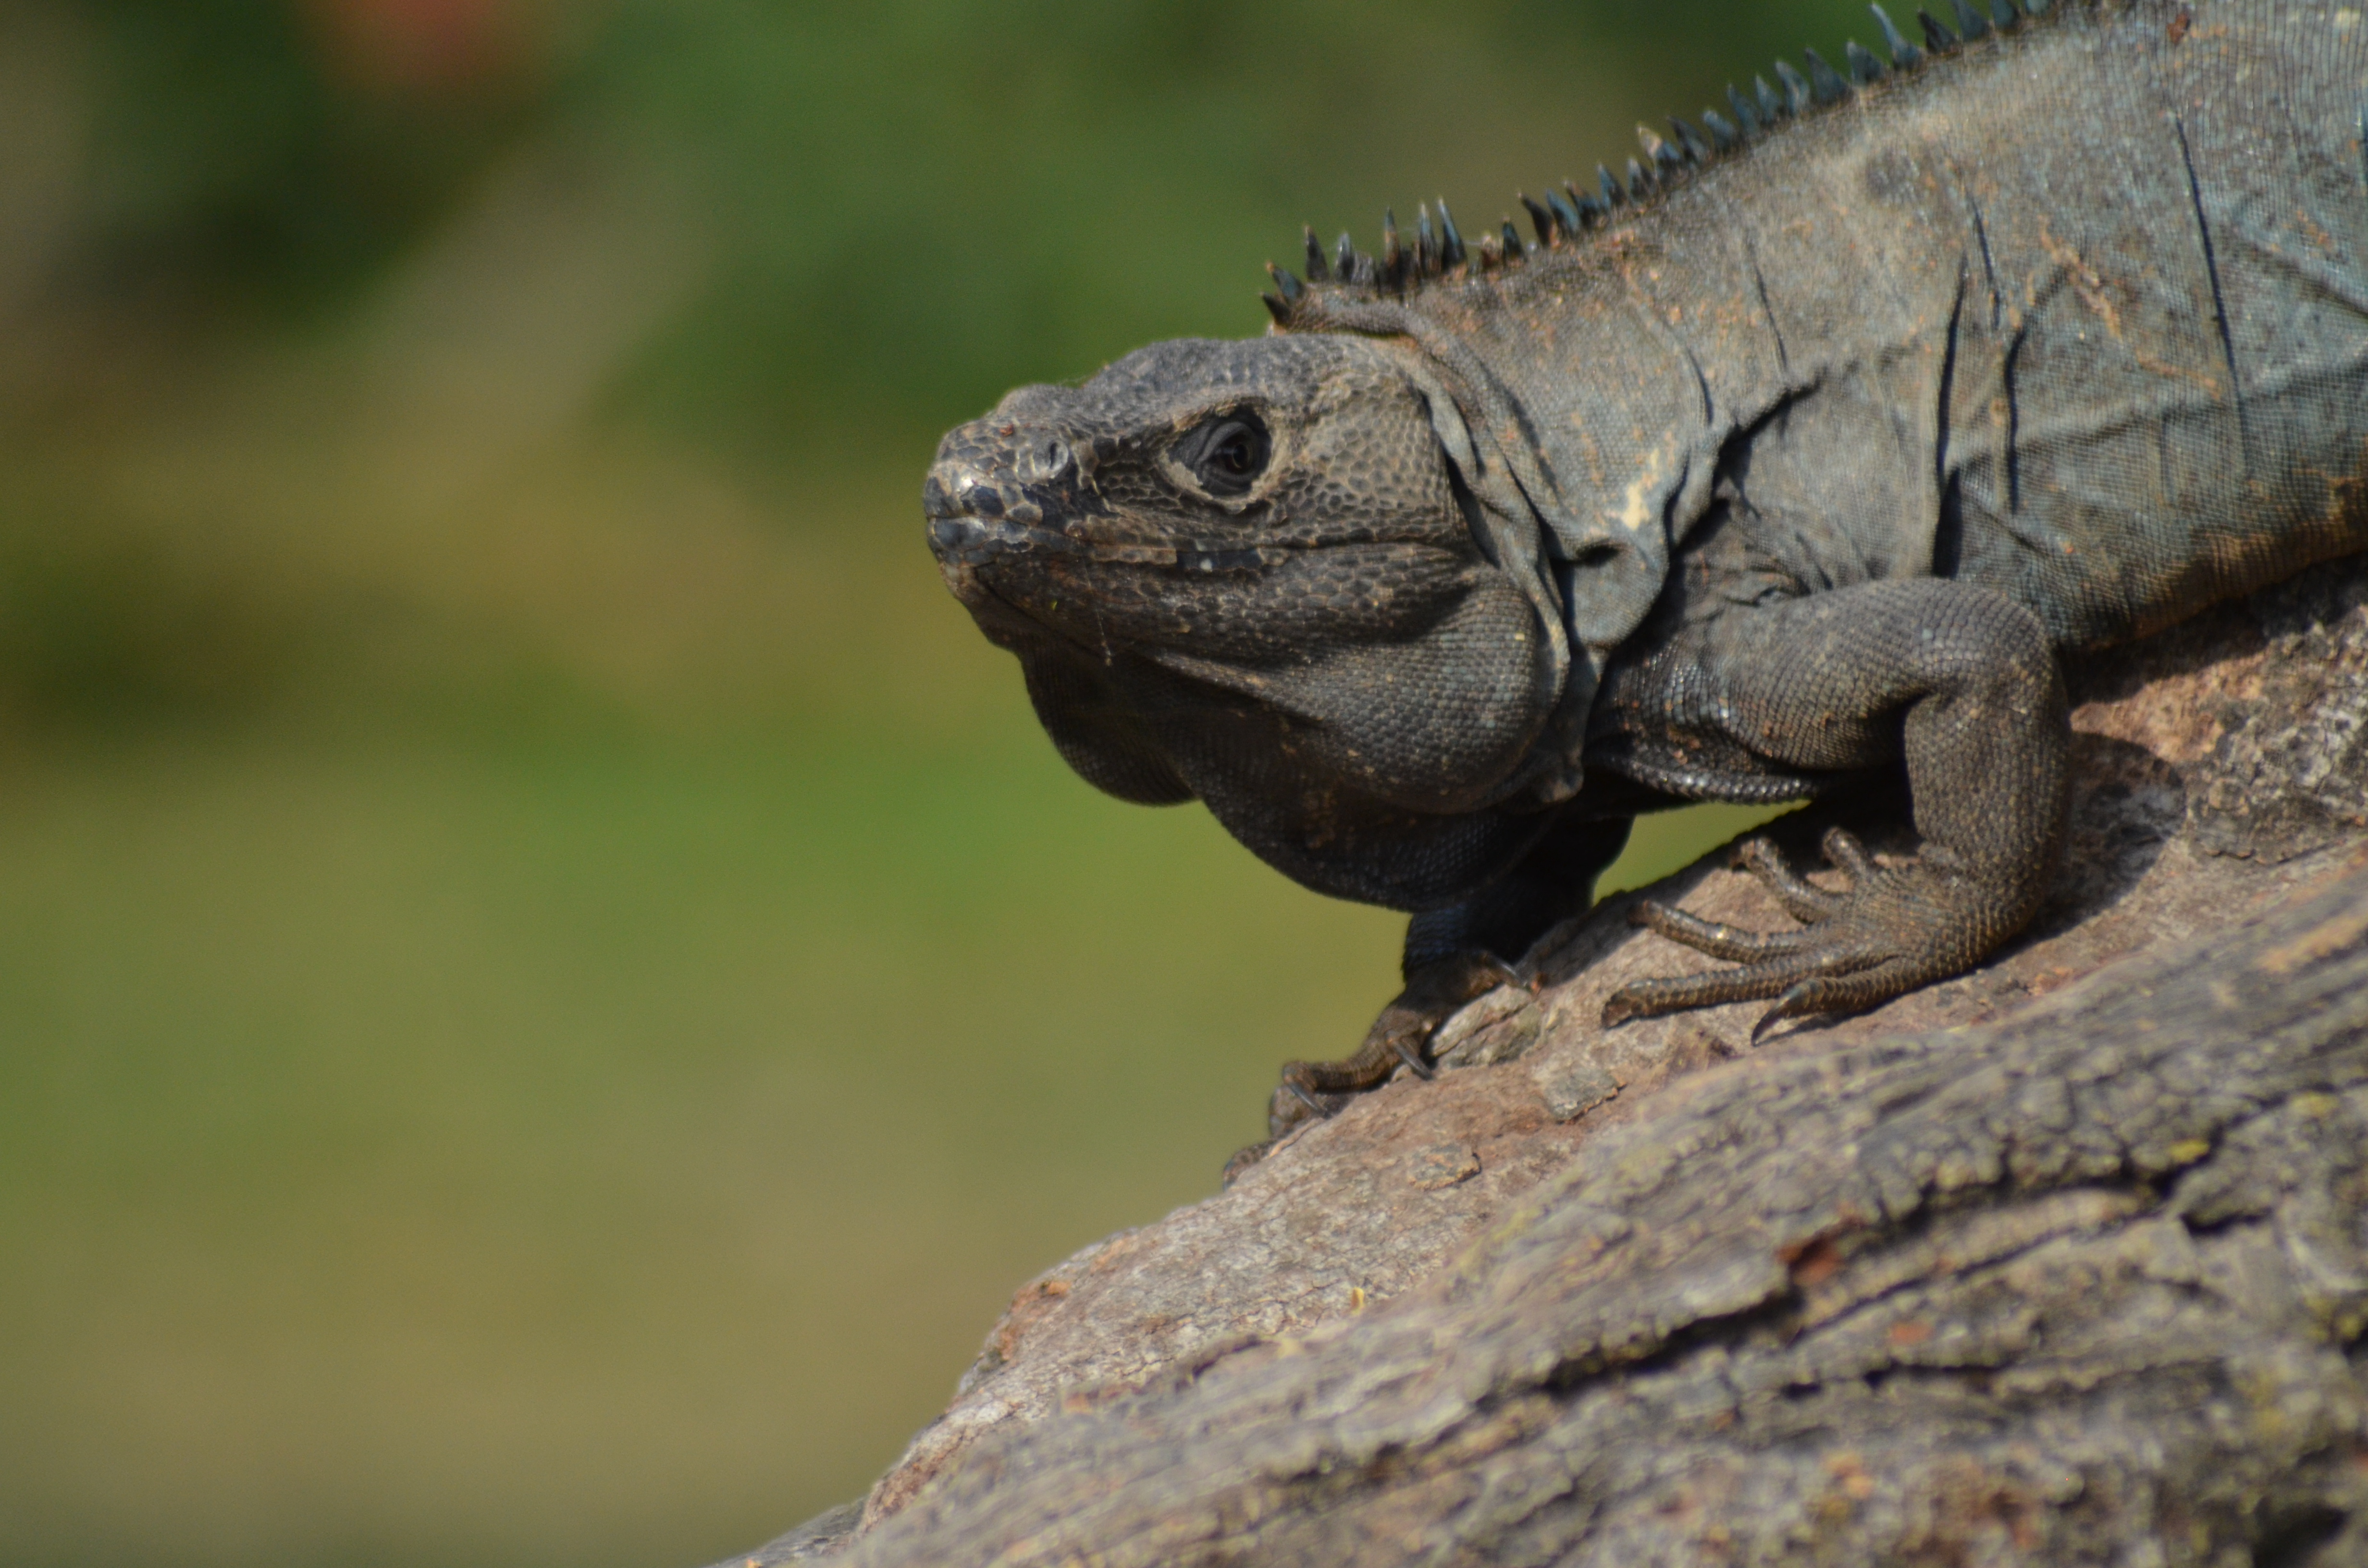
reptile, iguana, animals, forest, green, iguania, iguanidae, green iguana, lizard, scaled reptile, marine iguana, adaptation, wildlife